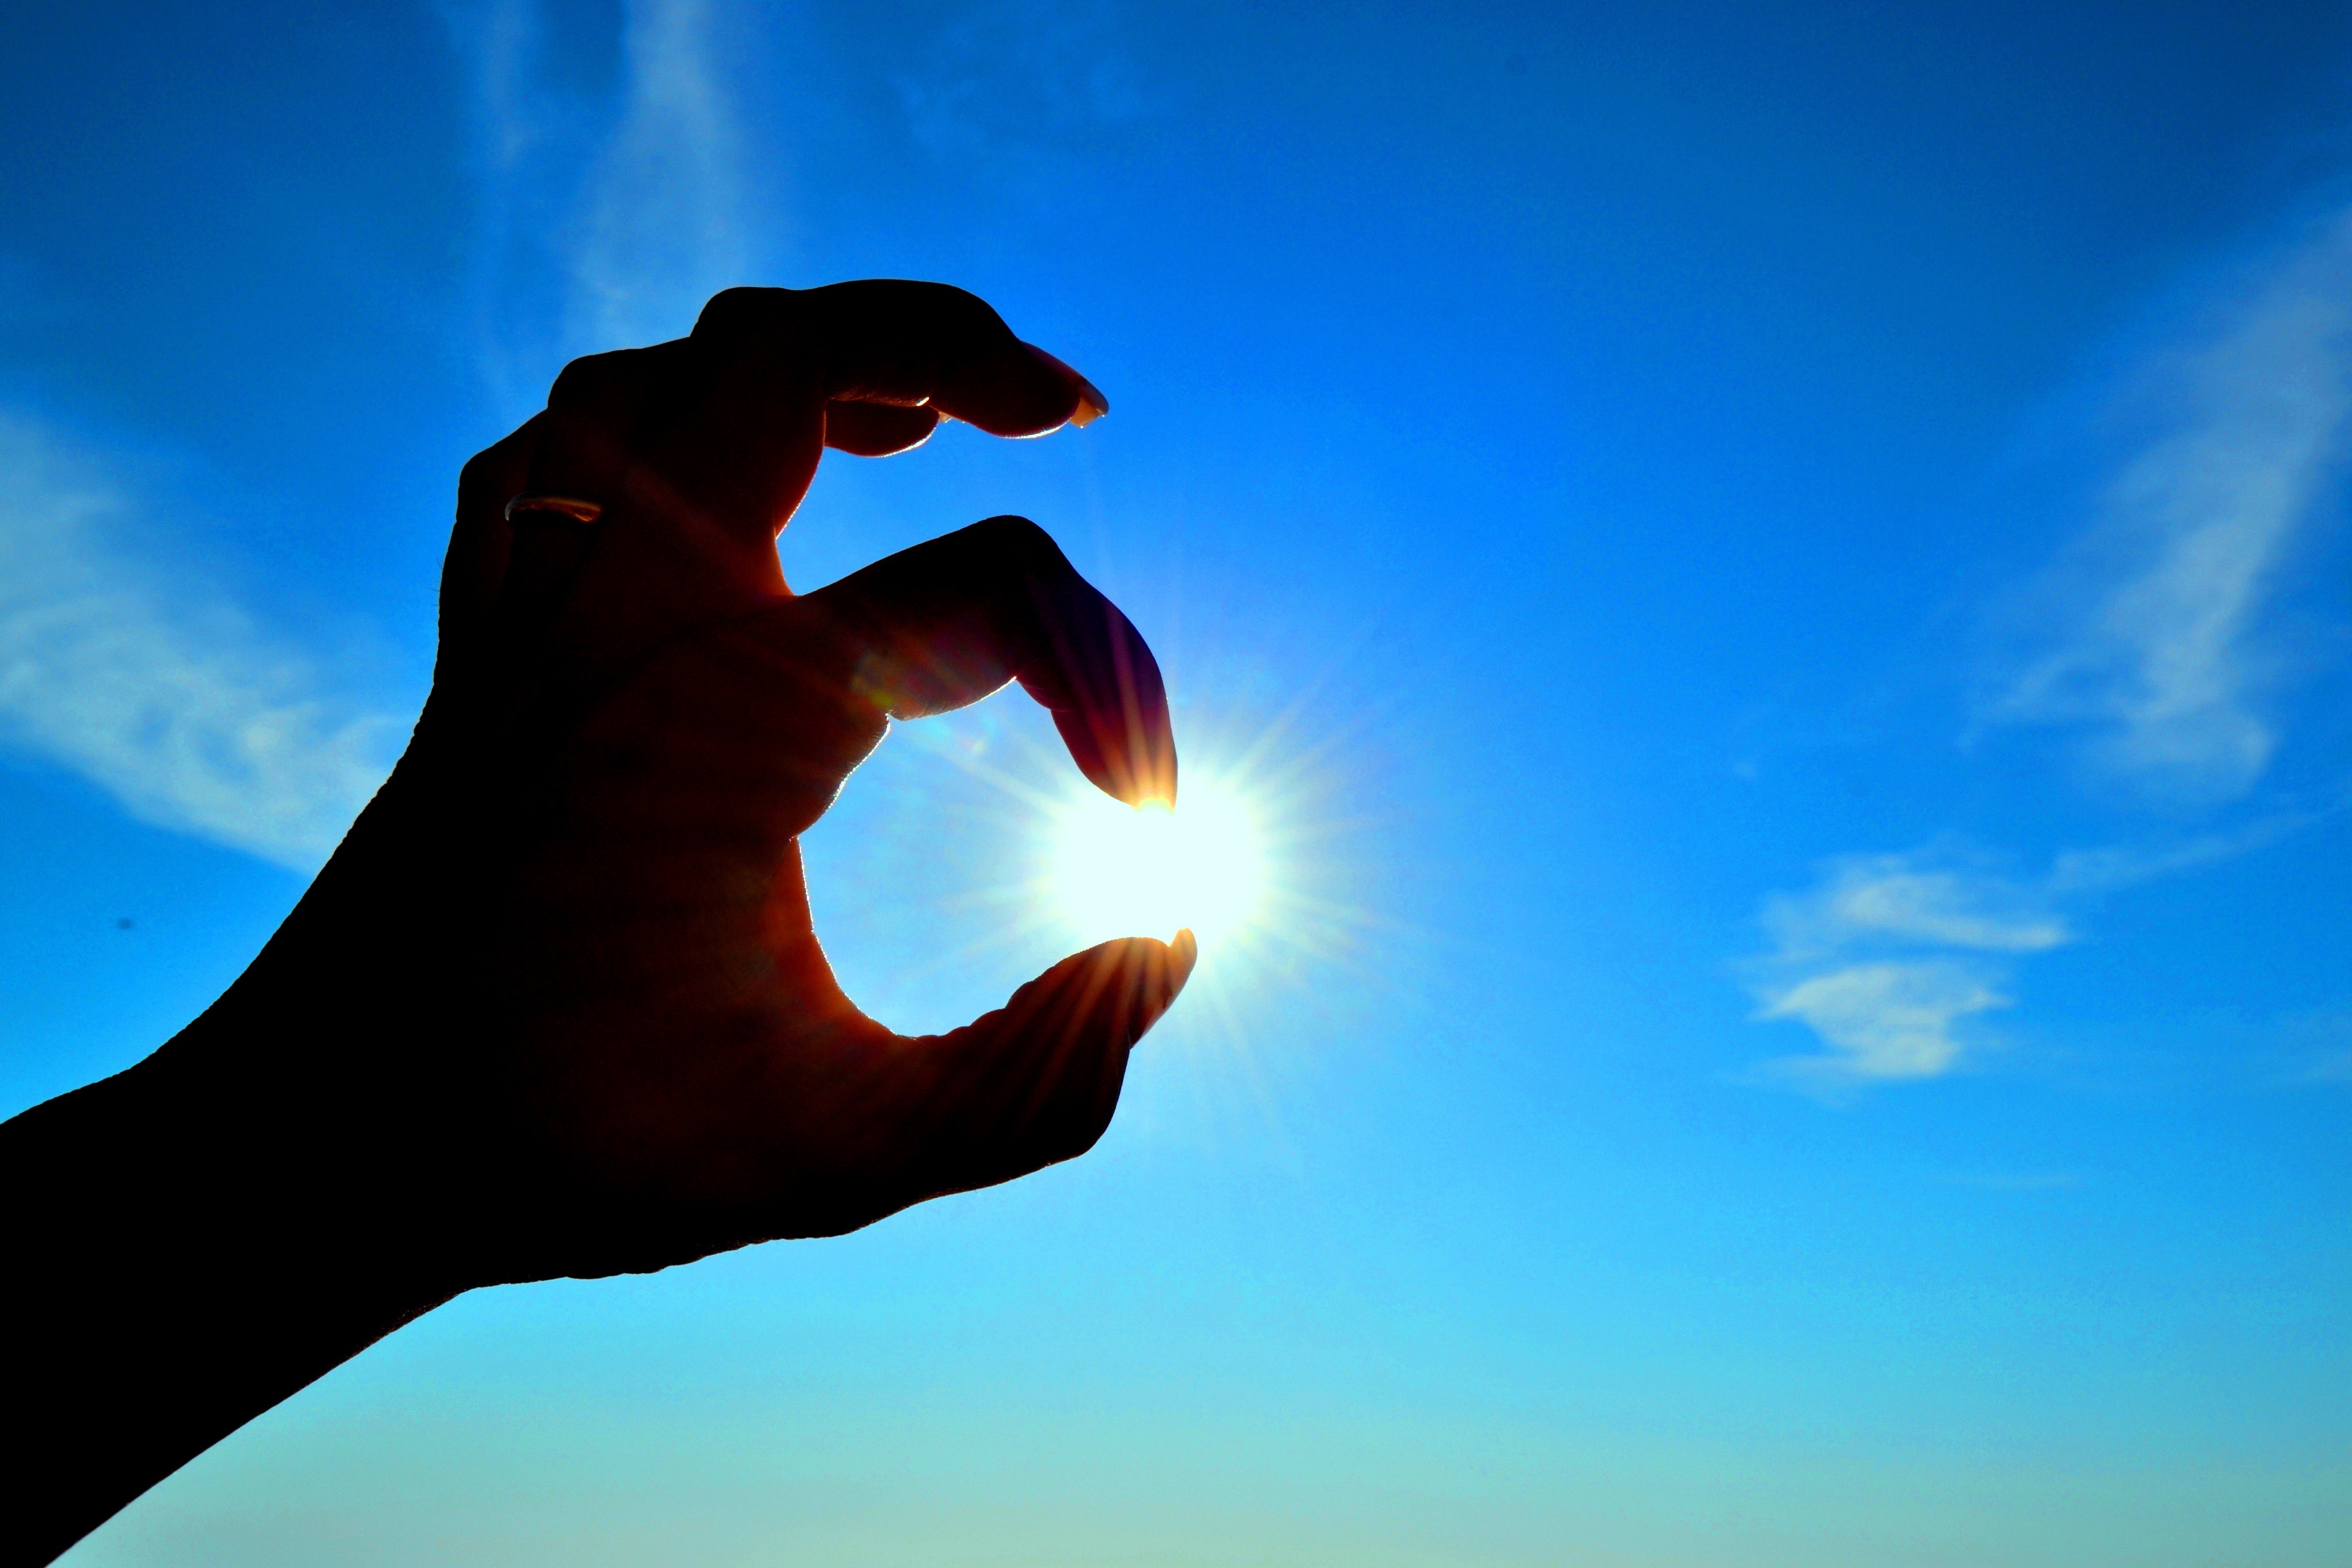
hand, horizon, silhouette, light, cloud, sky, sun, sunlight, atmosphere, finger, reflection, blue, hands, sardinia, atmosphere of earth, computer wallpaper, sun in your hands, sun in my hands